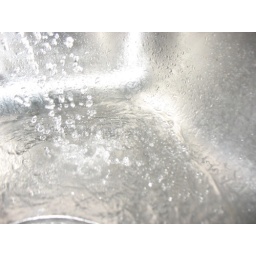
The water running in the kitchen sink